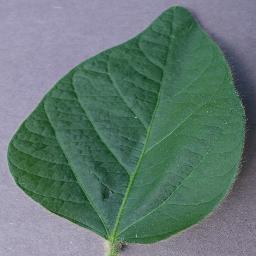
Label: Soybean___healthy